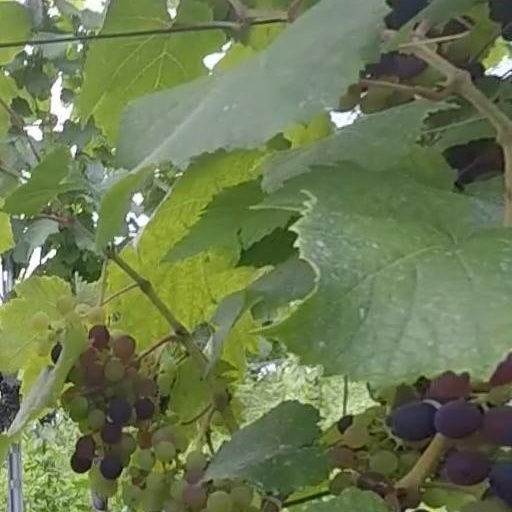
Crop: grape